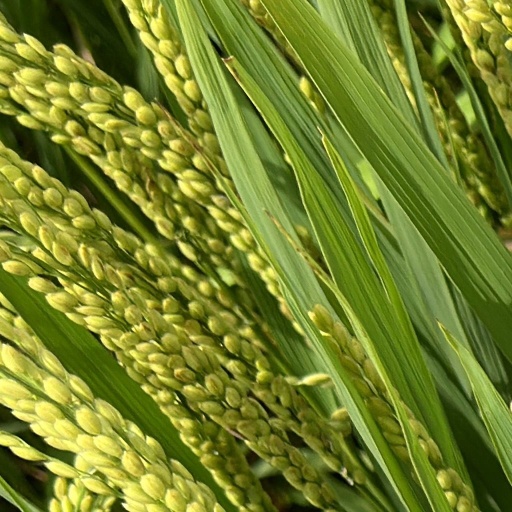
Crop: rice